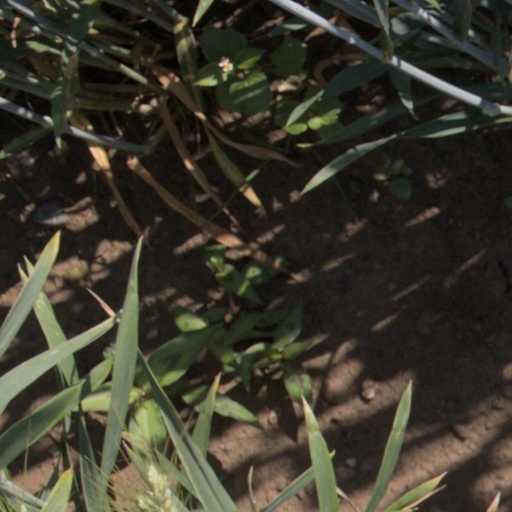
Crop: wheat